Toxic positivity

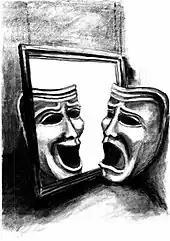
Toxic positivity involves a limited ability to acknowledge one's own anger or sadness.

Toxic positivity (excessive positivity or positive toxicity) is dysfunctional emotional management without the full acknowledgment of negative emotions, particularly anger and sadness. Socially, it is the act of dismissing another person's negative emotions by suggesting a positive emotion instead.